USS Roosevelt (DDG-80)

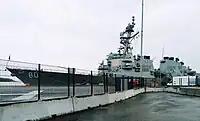
"Roosevelt" at Helsinki in July 2023

On 21 March 2020, "Roosevelt" left her home port of Naval Station Mayport to shift her home port to Naval Station Rota in Spain. She arrived on 16 May 2020 to replace . Her aft Phalanx CIWS was replaced with a SeaRAM CIWS. In May 2020, "Roosevelt" operated in the Barents Sea with , , , , and in the first U.S. exercise in the Arctic waters since the mid-1990s. On 21 October, "Roosevelt" completed her first Forward-Deployed Naval Forces-Europe (FDNF-E) patrol in the 6th Fleet (C6F) area of operations conducting naval operations in the Arctic, Mediterranean Sea, and Black Sea in support of U.S. national security interests in Europe and Africa.